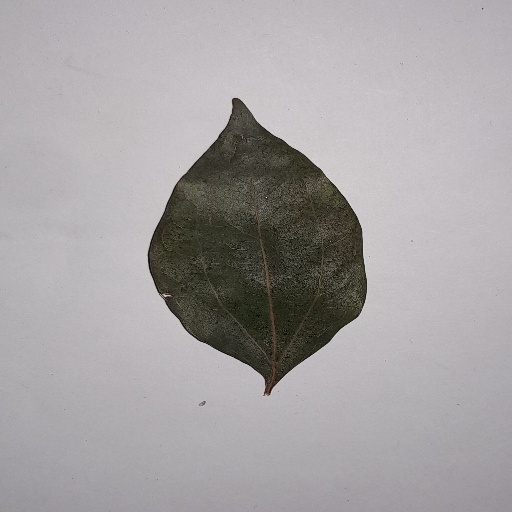
Species: Camphor
Leaf condition: Bacterial Spot